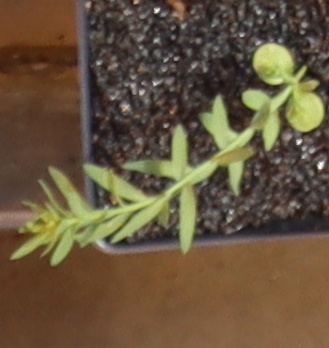
Label: Flax